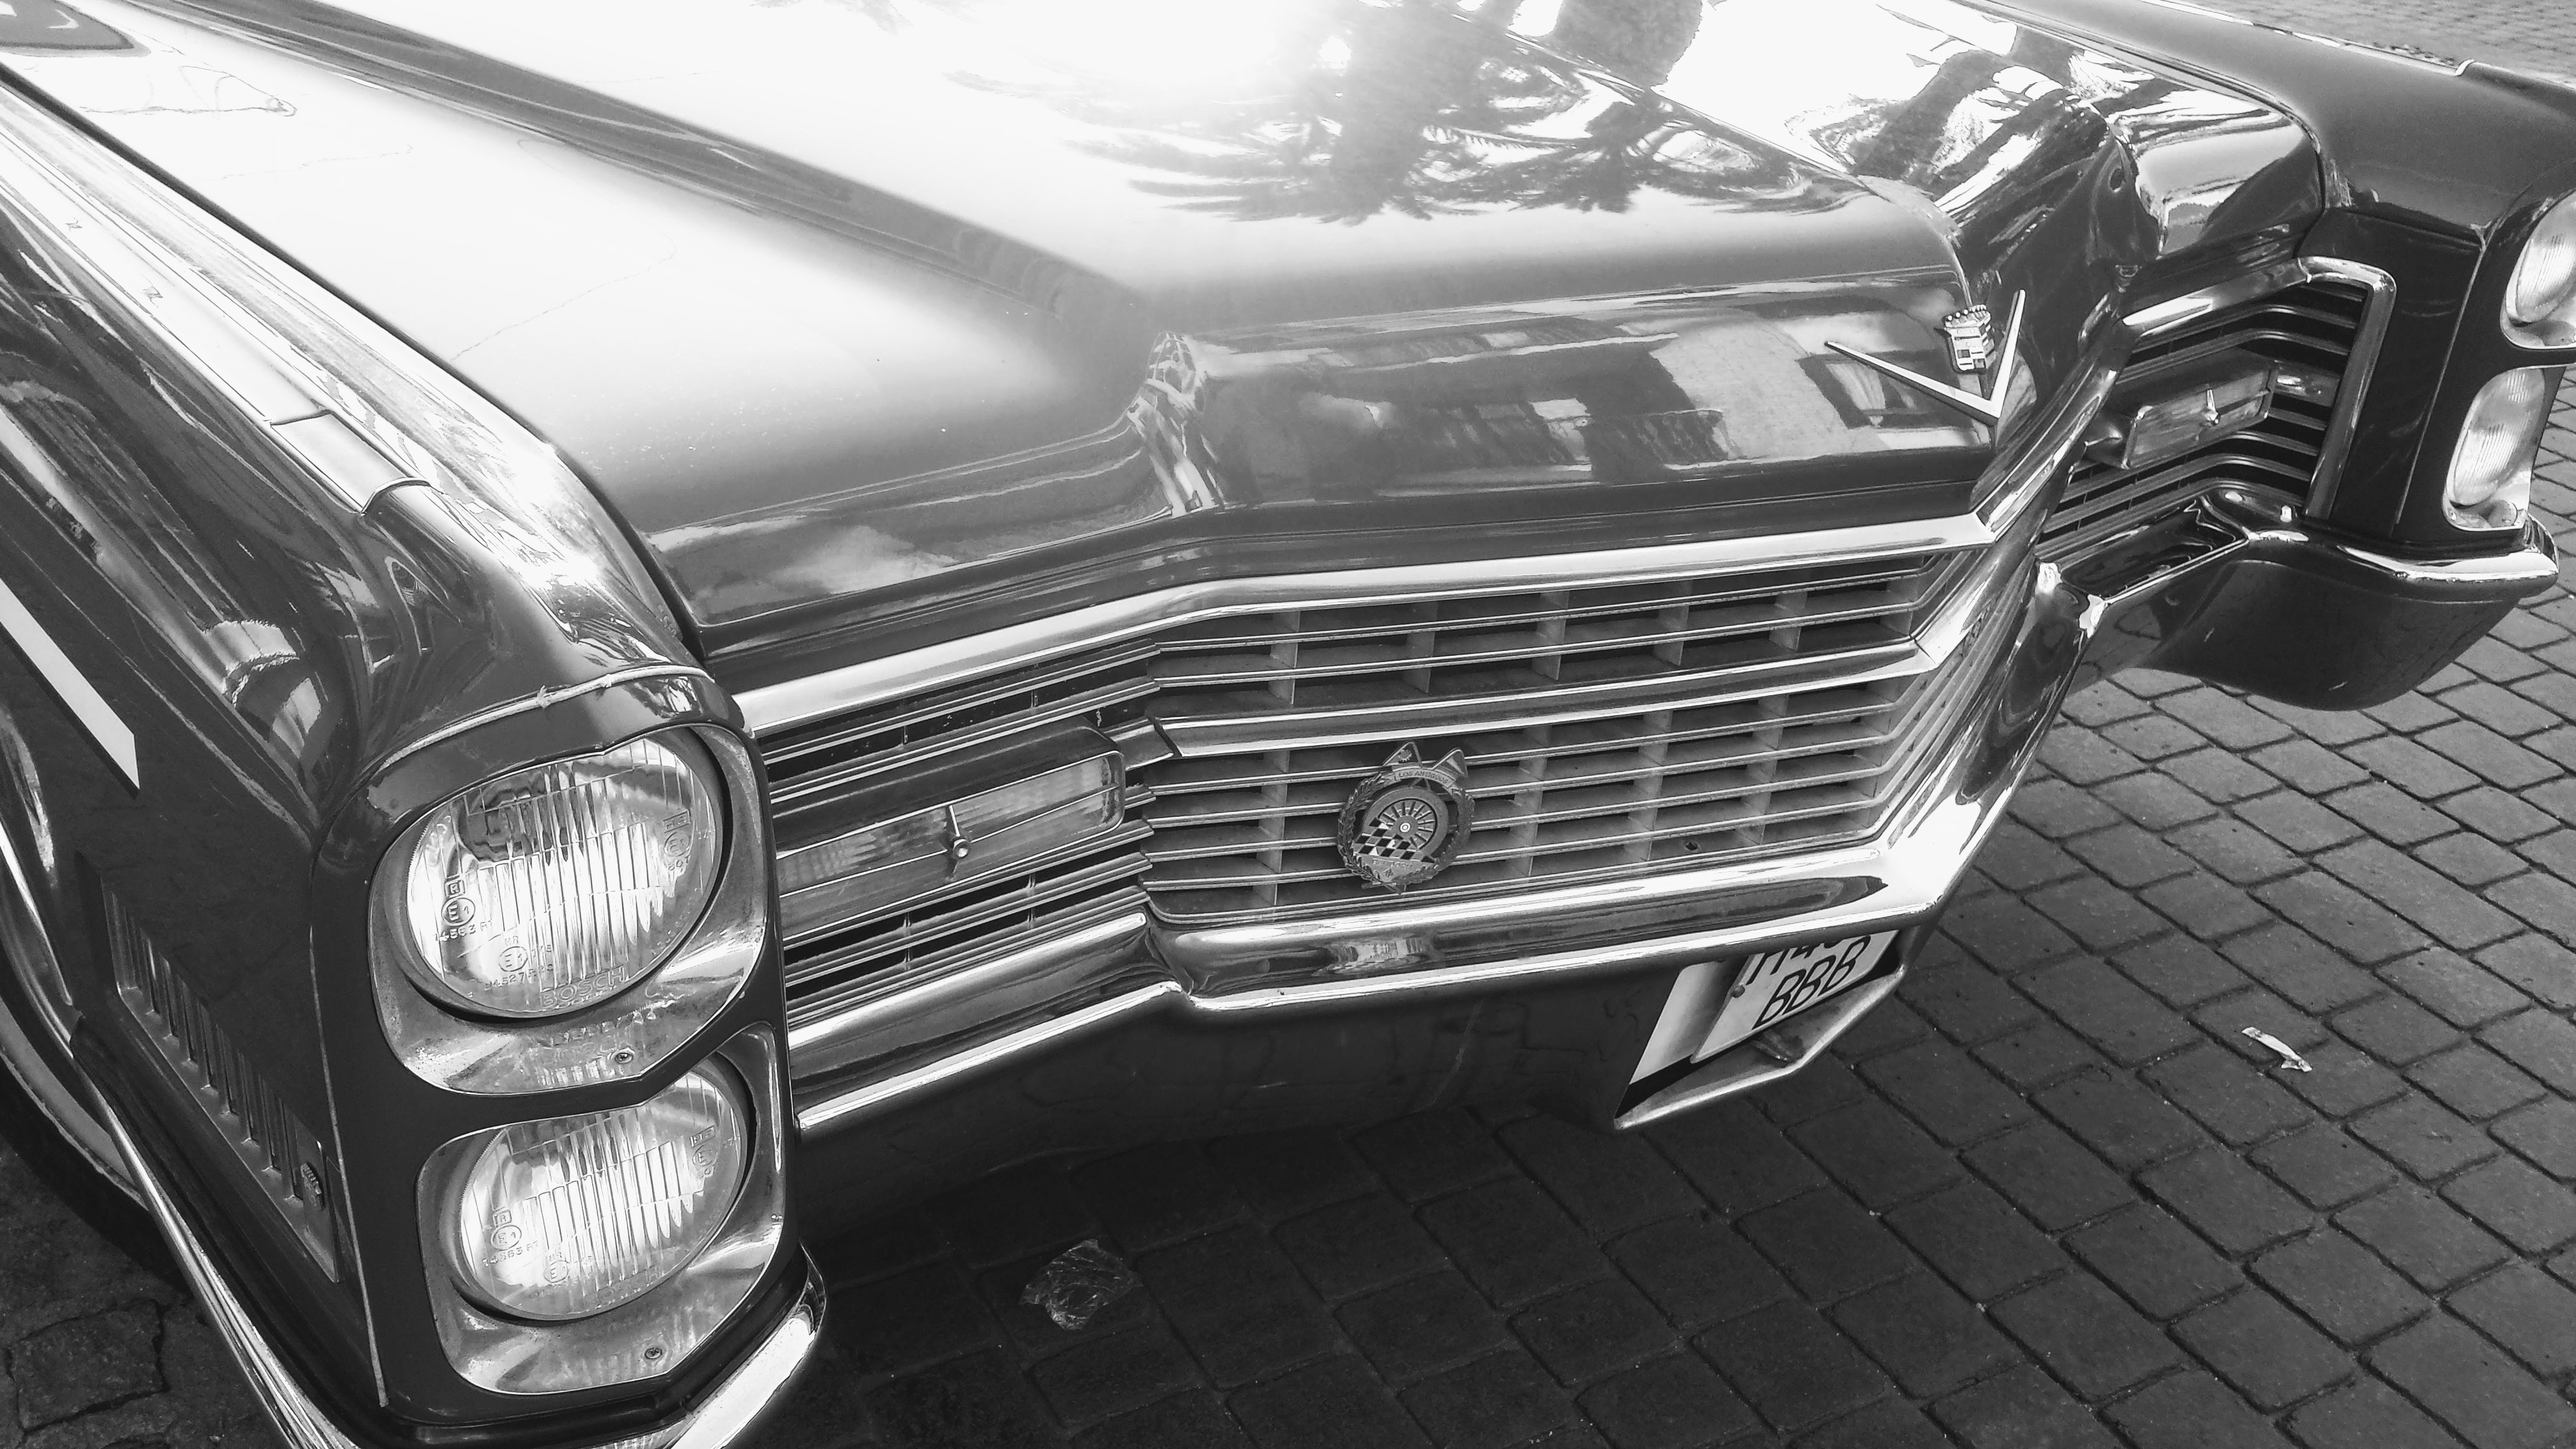
black and white, car, wheel, old, vehicle, monochrome, motor vehicle, vintage car, bumper, sedan, cadillac, benidorm, antique car, land vehicle, monochrome photography, automobile make, automotive exterior, automotive design, luxury vehicle, full size car